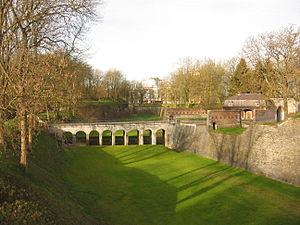
Maubeuge est une commune française située dans le département du Nord, en région Hauts-de-France. Ses habitants sont appelés les Maubeugeois.
La caponnière ou moineau, à son origine, est un élément de la fortification dont le rôle est de battre le fossé par flanquement.